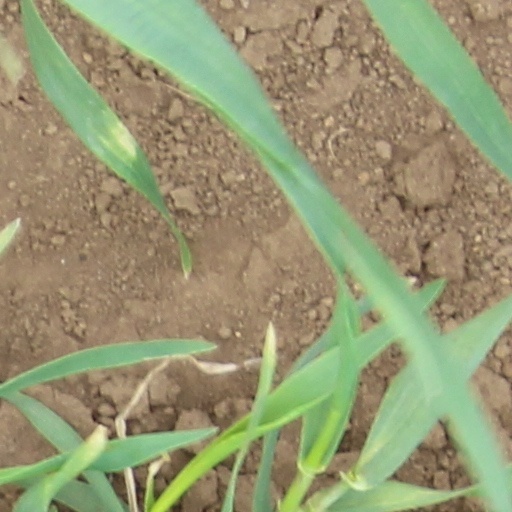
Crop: wheat